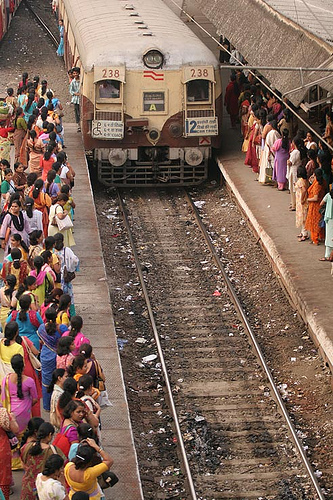
A group of women wait for a train to arrive at a train station platform.

A train going through a crowded station with people.

Many people waiting in line at the train station.

The crowd of people are waiting for the train to stop.

A train driving on train tracks next to two sidewalks filled with people.